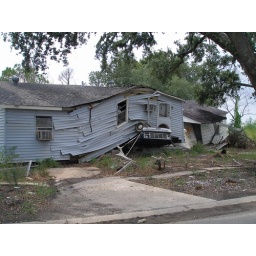
Lower 9th Ward car under house